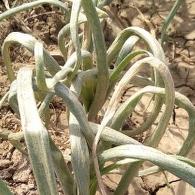
Crop: Onion
Condition: virosis-d